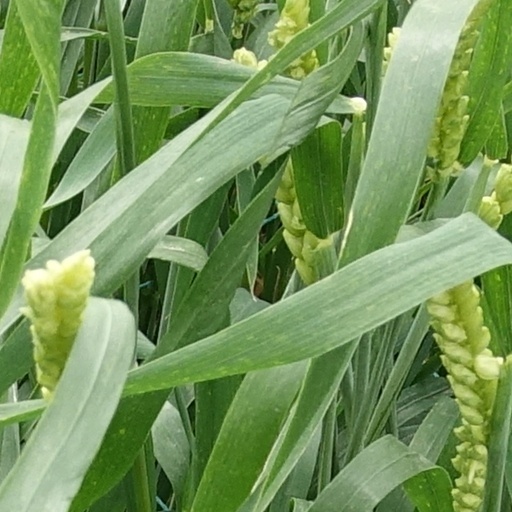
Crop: wheat